Catherine Payton Phillips

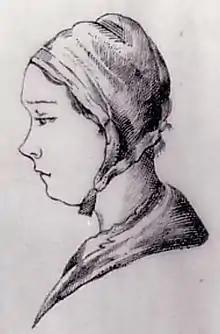
Catherine Phillips

Catherine Phillips, born Payton (16 March 1727 – 16 August 1794) was a Quaker Minister, who travelled in England, Wales, Scotland, Holland and the American colonies. Her first name is sometimes spelt "Catharine".